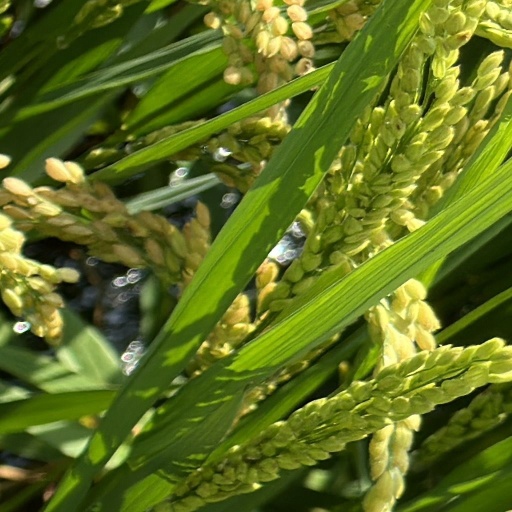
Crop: rice